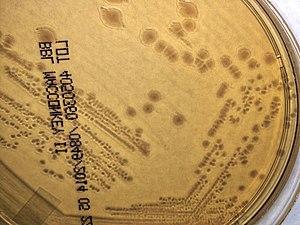
Yersinia pseudotuberculosis est une bactérie gram négatif du genre Yersinia.